Ichneutica

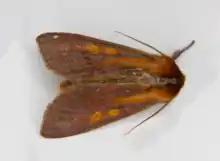
"Ichneutica purdii"

Ichneutica is a genus of cutworm or dart moths in the family Noctuidae. The genus is found in New Zealand and surrounding islands. There are more than 80 described species in "Ichneutica", the largest known genus of Lepidoptera in New Zealand. In 2019 this genus was revised and greatly expanded with the genera "Graphania" Hampson, 1905, "Tmetolophota" Hampson, 1905 and "Dipaustica" Meyrick, 1912 all subsumed within it.